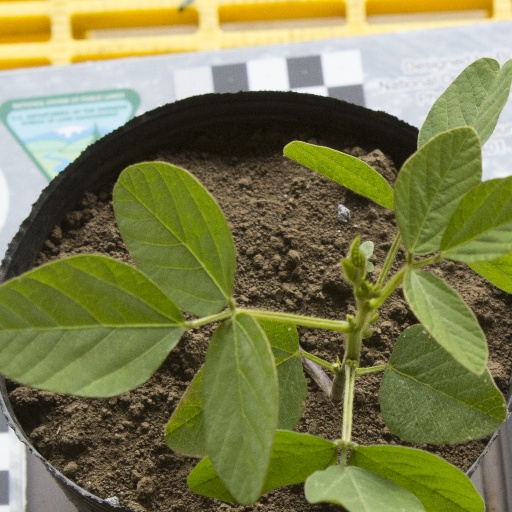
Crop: soybean